Hiroshi Aoyama

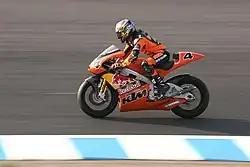
Aoyama, riding a KTM, at the 2007 Japanese Grand Prix.

In 2004 he joined the 250cc World Championship full-time, still racing for Honda. His debut season gave him two third places and 6th place in the championship. In the following year he scored his maiden victory in his home race at Motegi and finished the championship in 4th place.